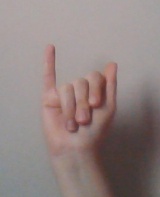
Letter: meem